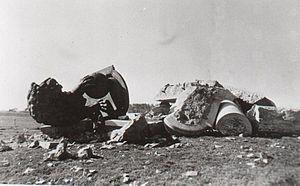
La bataille de Narva est une bataille survenue au début de la grande guerre du Nord, le 30 novembre 1700 à Narva, dans le Nord-Est de l’Estonie. L'armée suédoise, commandée par le roi Charles XII, qui n’a pas encore dix-huit ans, y a remporté une victoire totale sur l'armée impériale russe de Pierre le Grand.